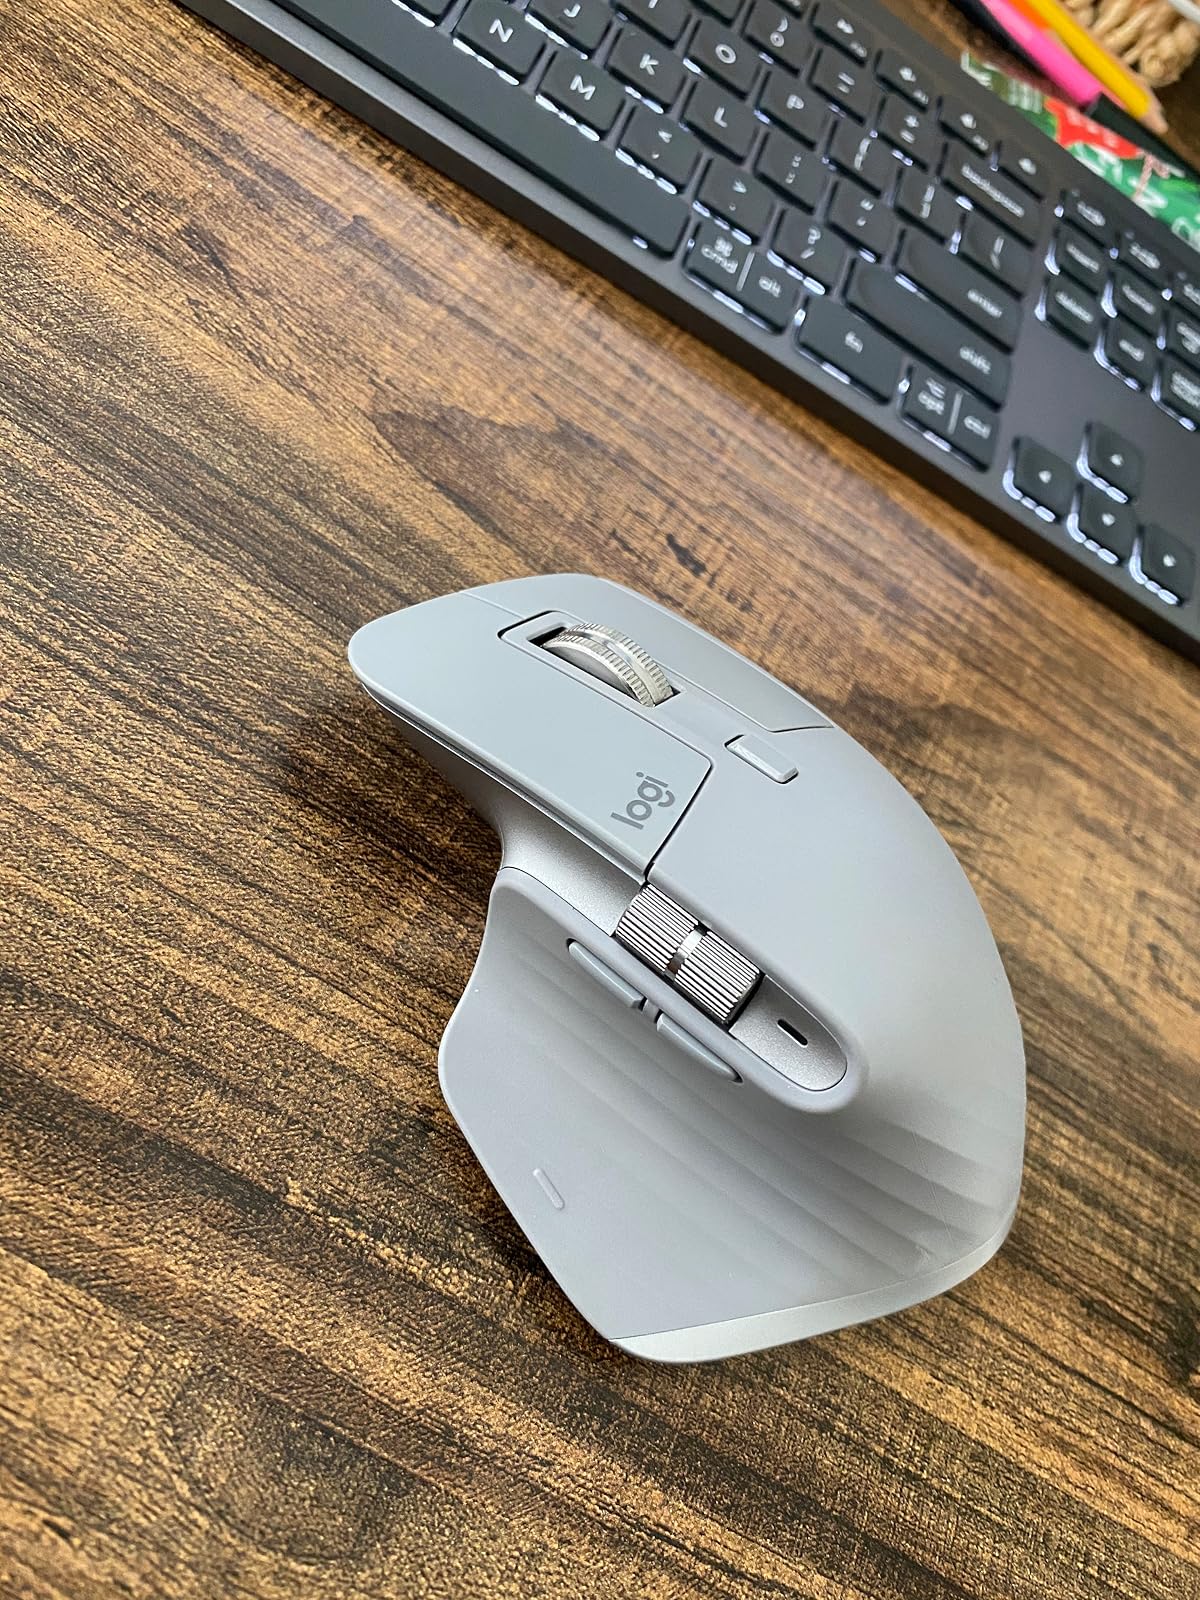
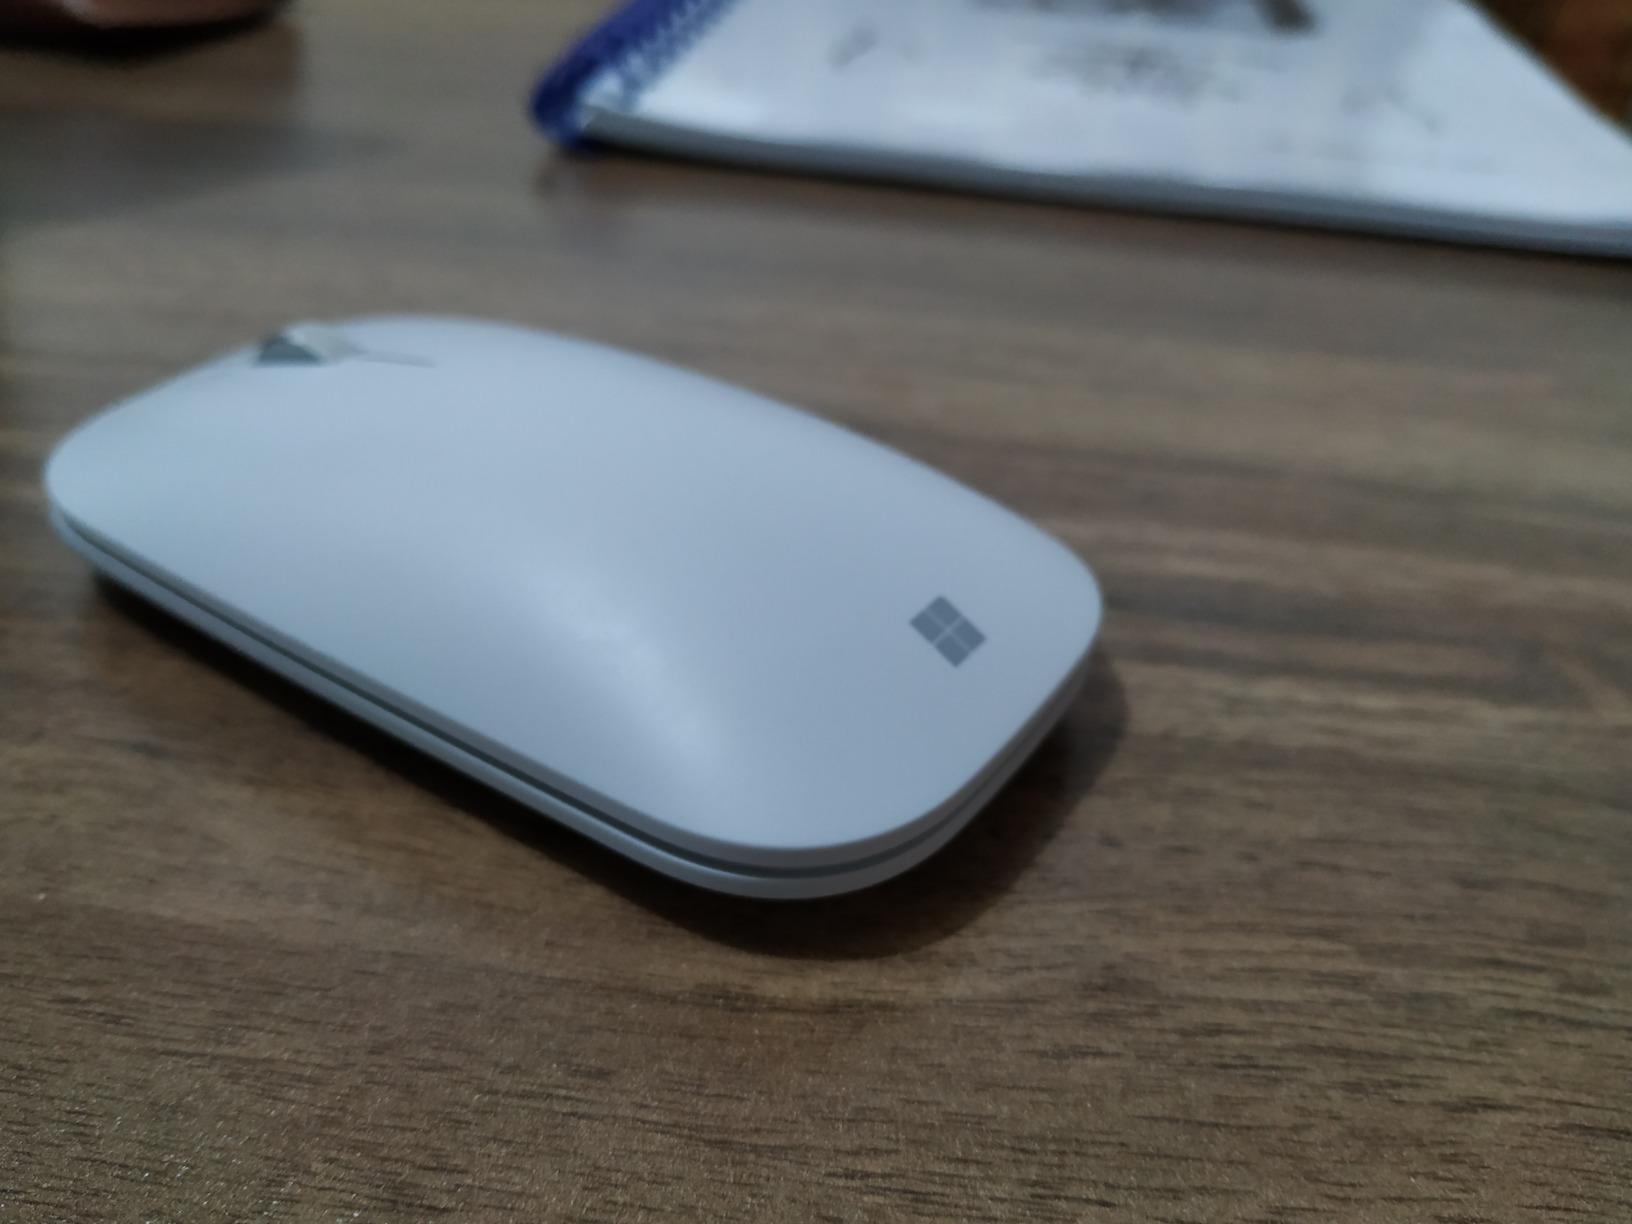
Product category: mouse
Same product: no